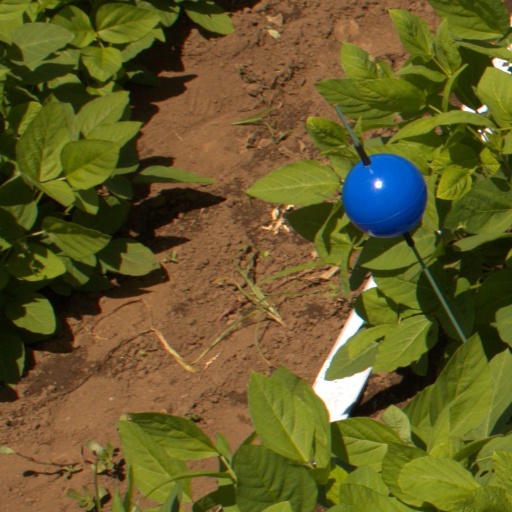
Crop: soybean